The Great Hall

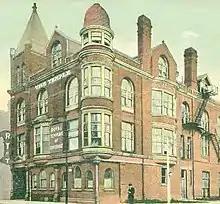
Royal Templar headquarters, 1913

The Great Hall is a High Victorian building with Queen Anne Revival architectural features located at 1087 Queen Street West in Toronto, Canada. The building is three-storeys high with a basement and attic, measuring high from ground to tip of the roof. The exterior facade is mostly made of red brick with coloured joints, with the sills and lintels of the windows and doors made of brown stone. It has a slated roof and a tower on the east end of the Queen Street front which is also slated and topped with a flagpole. The corner features rounded oriel windows that project out on the second and third floors and are topped by an ogee roof. An oriel window on the second floor can also be found in the middle of the Queen Street front, and oriel windows on the second and third floor are located on the Dovercourt Road side. A dormer window is located between the tower and ogee roof on the Queen Street side and a similar dormer window above the oriel windows can be found on the Dovercourt Road side, flanked by two chimneys.